British Rail Class 42

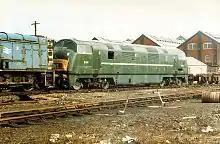
D818 "Glory" at Swindon Works in 1985, shortly before its scrapping.

Around 1971, an approach was made by the Diesel Traction Group seeking to purchase Class 22 D6319. A price was agreed, but before the new owners could retrieve their purchase, it was accidentally scrapped at Swindon Works. British Railways, embarrassed, offered the would-be owners their choice of the remaining Warships (D810, D812, D821 and D832) for the same price. D821 was chosen as it was in the best mechanical condition and thus became the first preserved ex-BR main line diesel locomotive. D821 entered preservation on 24 May 1973.